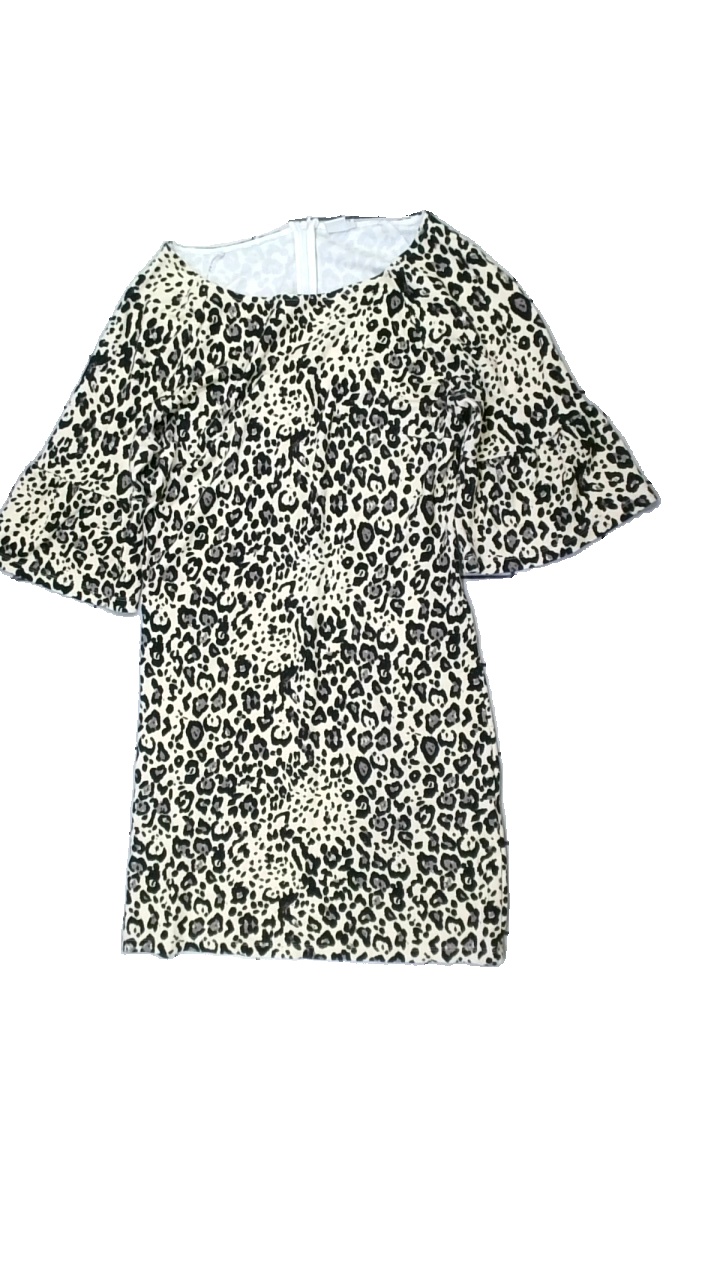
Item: Dress (Ladies)
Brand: Saint Tropez
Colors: Beige, Black
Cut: Regular
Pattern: Animal print
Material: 100% visc
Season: All
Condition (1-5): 3
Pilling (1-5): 4
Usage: Reuse
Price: <50